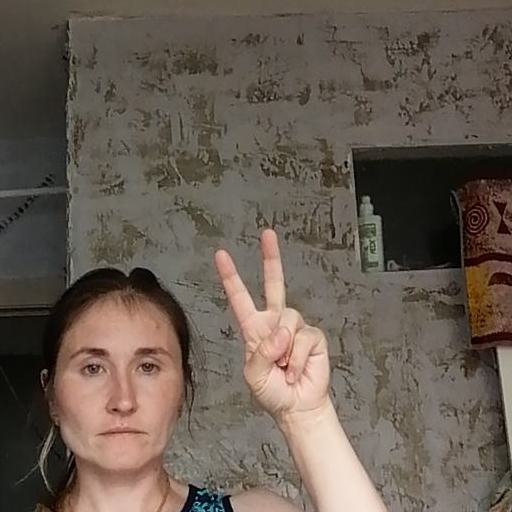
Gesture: peace